Martial eagle

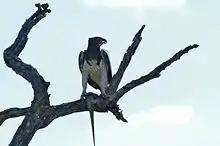
Large monitors, such as this prey, a rock monitor, can be important prey for adult female martial eagles.

Despite its preference for ground-dwelling avian prey, a surprisingly considerable number of water birds may also be attacked. Waterfowl known to be attacked include the South African shelduck ("Tadorna cana"), yellow-billed duck ("Anas undulata"), the spur-winged goose ("Plectropterus gambensis") (Africa's largest waterfowl species) and especially the peculiar, overly bold and aggressive Egyptian goose ("Alopochen aegyptiaca"), which is one of the main prey species for martial eagles in Kruger National Park. Based on the high estimated weight when taken of Egyptian goose of , male geese may be targeted over females. Larger wading birds are also fairly frequently attacked including herons and egrets, flamingoes storks, ibises, spoonbills and cranes. The diversity and number of storks taken is particularly impressive. They are known to take 8 species of stork, ranging from the smallest known species, the African openbill ("Anastomus lamelligerus"), to the tallest species in the world, the , -tall saddle-billed stork ("Ephippiorhynchus senegalensis"). One naturalists observed up to a half dozen attacks in different parts of Africa on white storks ("Ciconia ciconia"). Short of three attacks on spotted thick-knees ("Burhinus capensis"), which weigh about , and smaller still crowned lapwings ("Vanellus coronatus") so far as is known small waders or shorebirds are ignored as prey. Other assorted avian prey may consists of ostrich ("Struthio camelus") chicks weighing an estimated mean of , frequently resulting in the immediate ire of protective ostrich parents. Further avian prey may extent to sandgrouse, pigeons and doves, hornbills and crows. Beyond occasional captures of other birds of prey (covered later), one other impressive avian prey species is the southern ground hornbill ("Bucorvus leadbeateri"), which at is probably the world's largest hornbill. At the other end of the scale, some martial eagles may capture a few small social species of passerine, which are exceptionally small prey (the smallest recorded prey species for the eagle overall), potentially consisting of the red-billed queleas ("Quelea quelea") and the sociable weavers ("Philetairus socius"), as practically every meat-eating bird in Africa may be attracted to these species' colonial abundance.